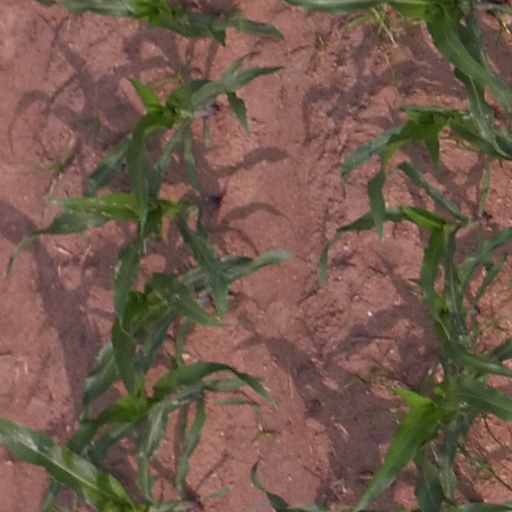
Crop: maize; corn